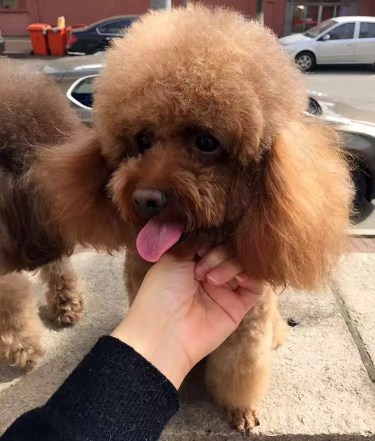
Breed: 7449-n000128-teddy